Hubert Cailleau

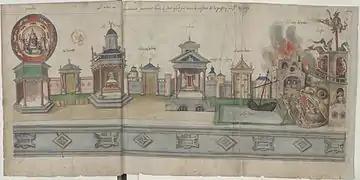
Stage Design for "The Passion and Resurrection of the Savior"

Hubert Cailleau (c. 1526–1590), was a French historical and miniature painter and stage designer, who flourished at Valenciennes. There are some clever designs made by him, that now reside in the National Library at Paris, which were done for a mystery of the Passion acted at Valenciennes in 1547. He is famous for the illustrations of these sets, especially the frontispiece to "The Passion and Resurrection of the Savior" (1577), which are the most detailed surviving examples of such staging.